Virgin Australia

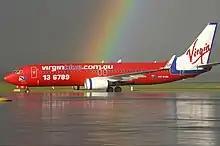
Boeing 737-800 in the old Virgin Blue red livery at Perth Airport in 2004

Virgin Blue previously used a familiar formula pioneered by airlines such as Southwest Airlines and Ryanair of eliminating costs such as included in-flight meals and printed tickets in favour of selling food on-board and using telephone and internet booking systems. It also cut costs in the past by limiting the number of airports serviced and by operating one type of aircraft, the Boeing 737. This strategy changed with the introduction of a second type into the fleet. The airline ordered 20 Embraer E-jets, in a mix of six E170s and 14 E190s. These were ordered specifically so that the airline could re-enter the Sydney–Canberra market that it abandoned in 2004, and to fly to less populous areas. The first E170 arrived in Australia in September 2007, and by the end of the year, the three on initial order had been delivered. These were placed on limited-frequency services before full-scale operations were launched on 4 February 2008 with services from Sydney to Canberra (branded as 'Capital Jet' services), Mackay in Queensland, and the New South Wales regional centres of Port Macquarie and Albury, which were promoted with a one-cent fare. The flights to Canberra and the regional centres signified an effort to compete more directly with Qantas and its subsidiary QantasLink operation, which flies to all three cities, and with independent Regional Express Airlines.